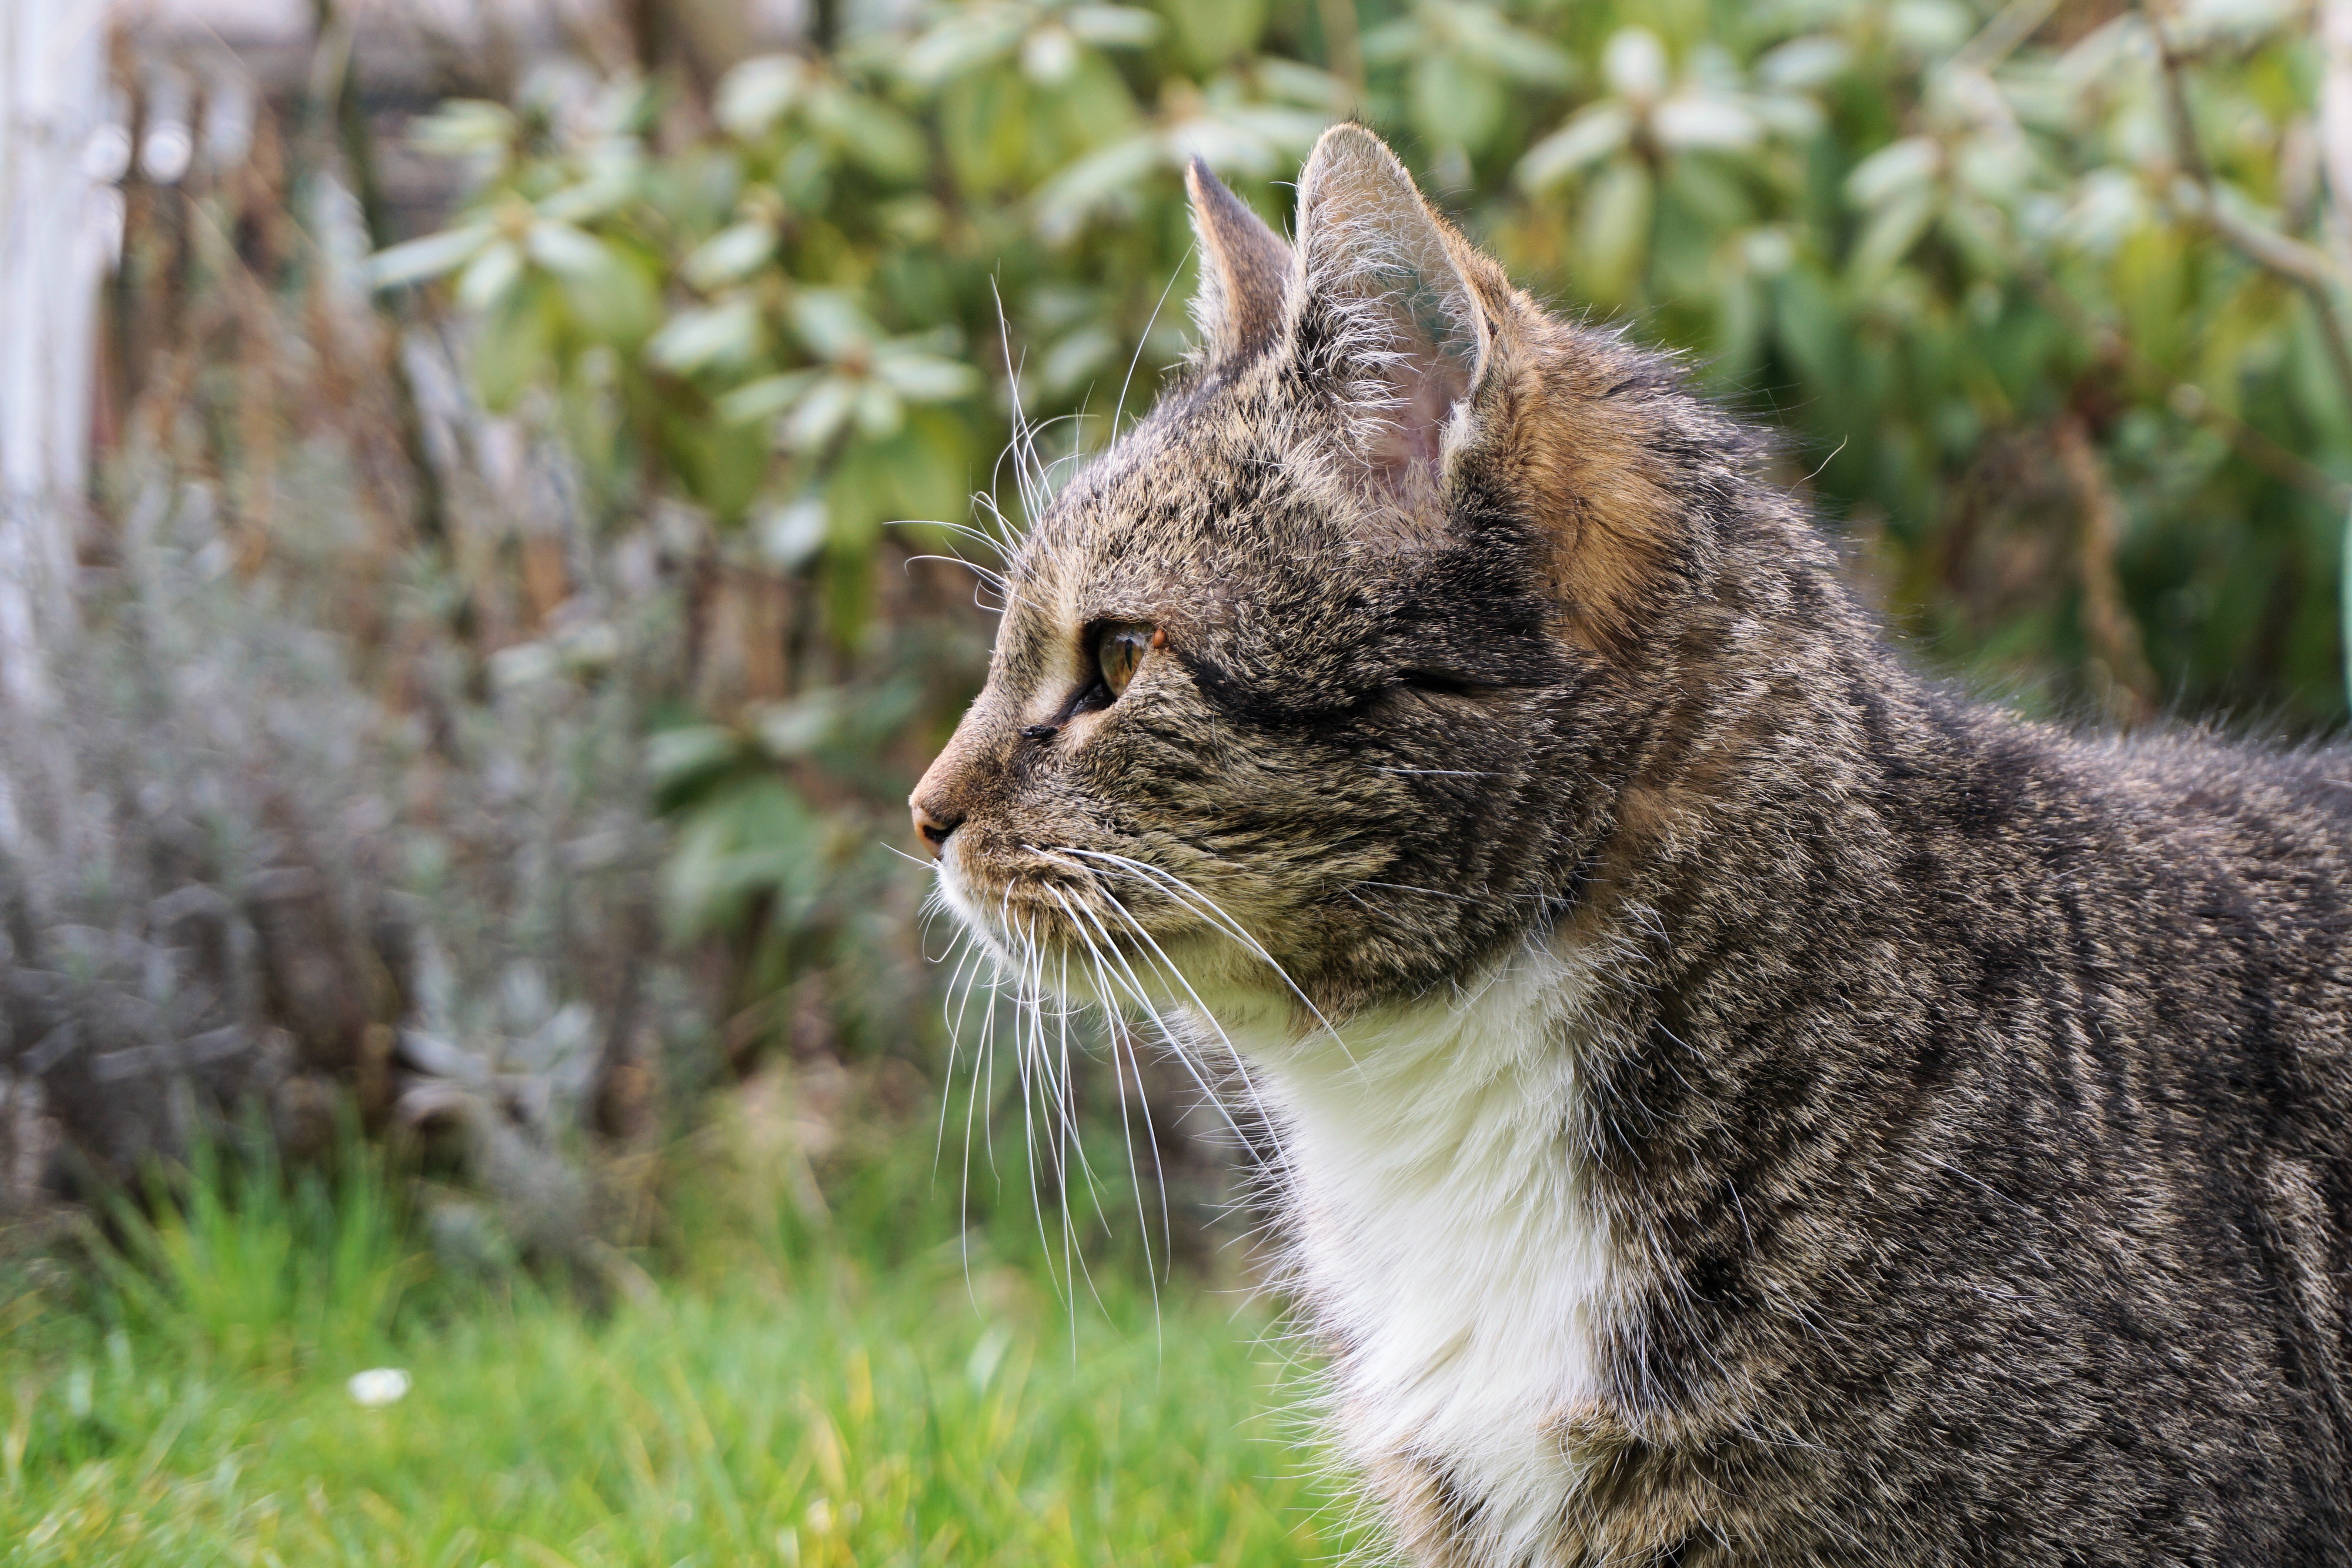
nature, grass, animal, wildlife, pet, fur, cat, mammal, garden, fauna, whiskers, vertebrate, creature, curious, animal world, domestic cat, mackerel, cat face, tabby cat, european shorthair, wild cat, small to medium sized cats, cat like mammal, domestic short haired cat, pixie bob